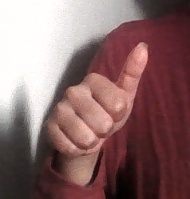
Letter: aleff